Volkswagen Derby

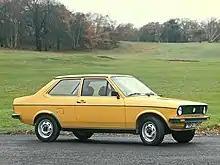
Volkswagen Derby (Denmark)

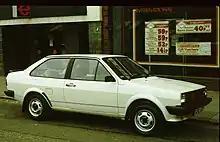
European Volkswagen Derby second generation two-door: introduced 1981 and rebranded as "Polo Classic" in 1984

In Europe, the Derby was available with 0.9-litre (895 cc), 1.1-litre (1,093 cc) and 1.3-litre (1,272 cc) four-cylinder engines, with 40, 50 and 60 bhp respectively. The Derby Formel E ("Formula E"), offered in 1981 only, was an economy-optimised Derby featuring, among other things, a longer ratio gearbox, automatic engine turn-off when idling and a high compression version on the 1.1 L engine that demanded super instead of regular petrol. The Formel E concept was also available on other contemporary VW and Audi models.